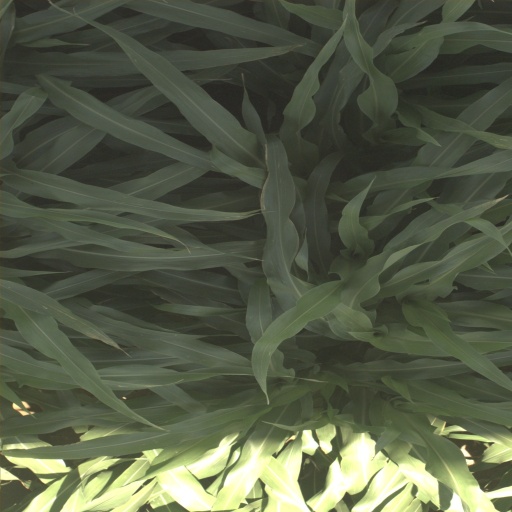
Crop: sorghum